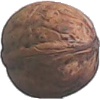
Label: Walnut 1